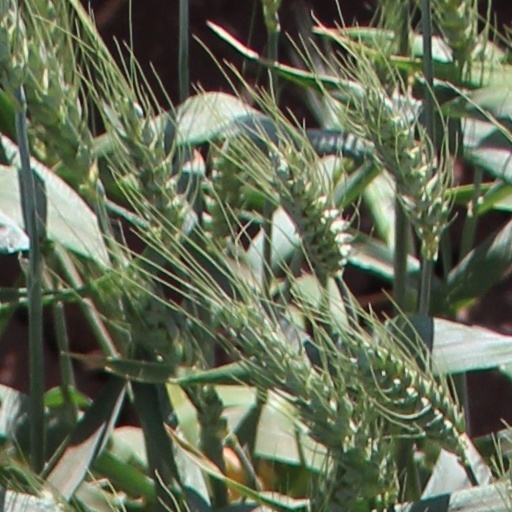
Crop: wheat